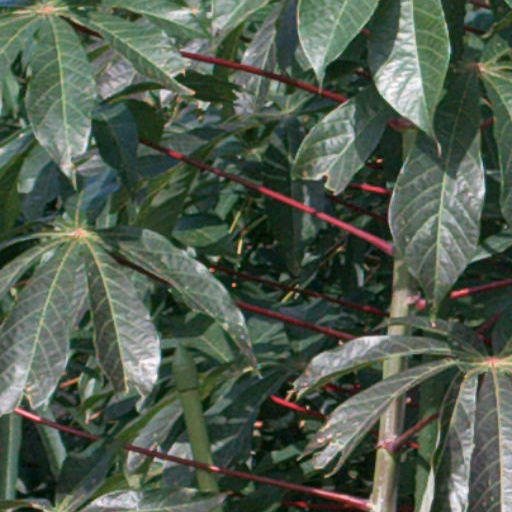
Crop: cassava